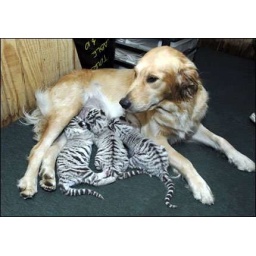
This sweet dog took over when the mother of 4 white tiger cubs died during labor.